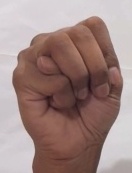
ASL sign: M